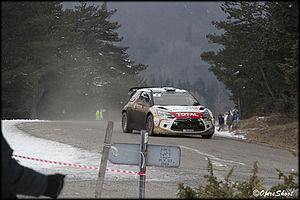
Sébastien Loeb entame en 2015 sa seconde saison dans le Championnat du monde des voitures de tourisme aux côtés de José María López, Yvan Muller et de Ma Qing Hua, tous réunis sous la bannière de Citroën Racing. Démontrant un potentiel indéniable dans la discipline, il signe sa première pole position validée officiellement et double son score de victoires enregistré l'année précédente, tandis que ses performances en hausse lui permettent de disputer le rang de vice-champion du monde à Muller jusqu'à la dernière manche du calendrier. Parallèlement à ce programme principal, il fait un retour ponctuel en WRC dans le cadre du rallye Monte-Carlo sur invitation de la marque aux chevrons, et poursuit ses piges annuelles sur circuit en prenant part à quelques manches du Championnat de France de Supertourisme et de la Porsche Supercup. Il fait enfin ses premiers pas en rallye-raid en intégrant le programme officiel de Peugeot Sport dévolu à cette discipline, concrétisés par un engagement dans le rallye du Maroc.